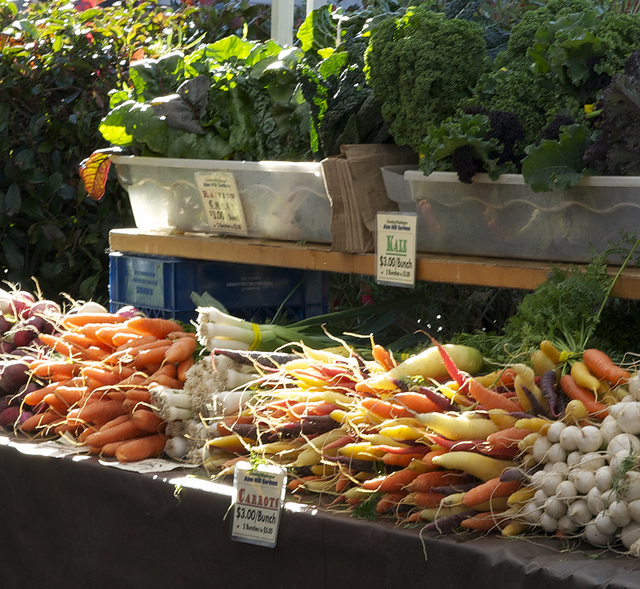
user: Given an image and a question. Answer the question in a short answer. Question: What type of vegetable is this? Short Answer:
assistant: carrot